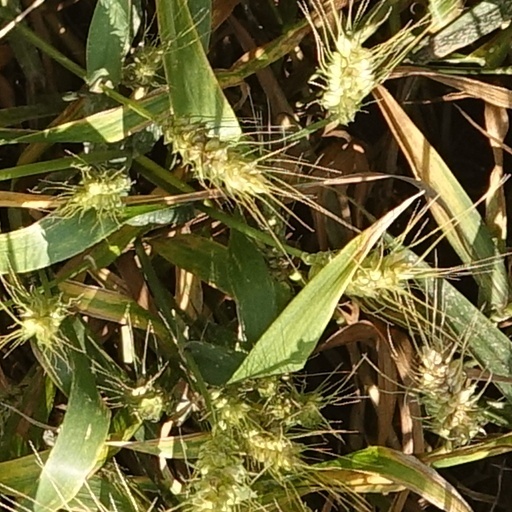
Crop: wheat